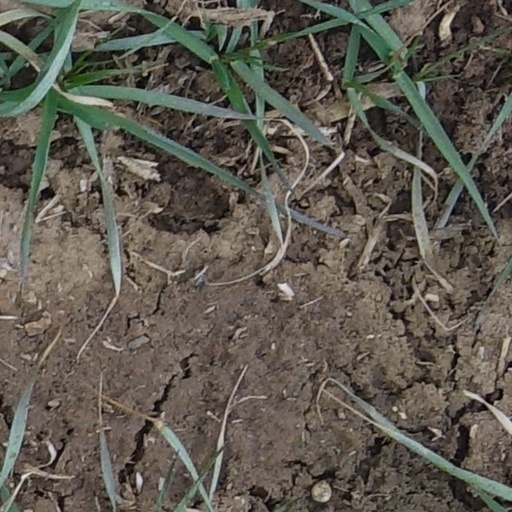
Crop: wheat